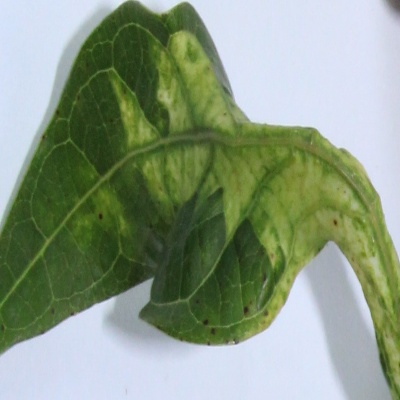
Crop: Cassava
Condition: mosaic